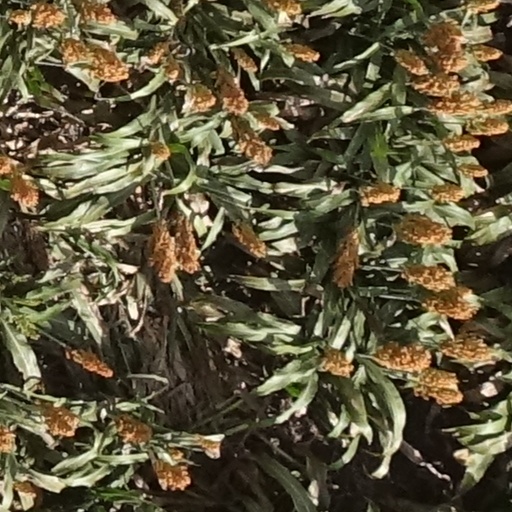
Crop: sorghum